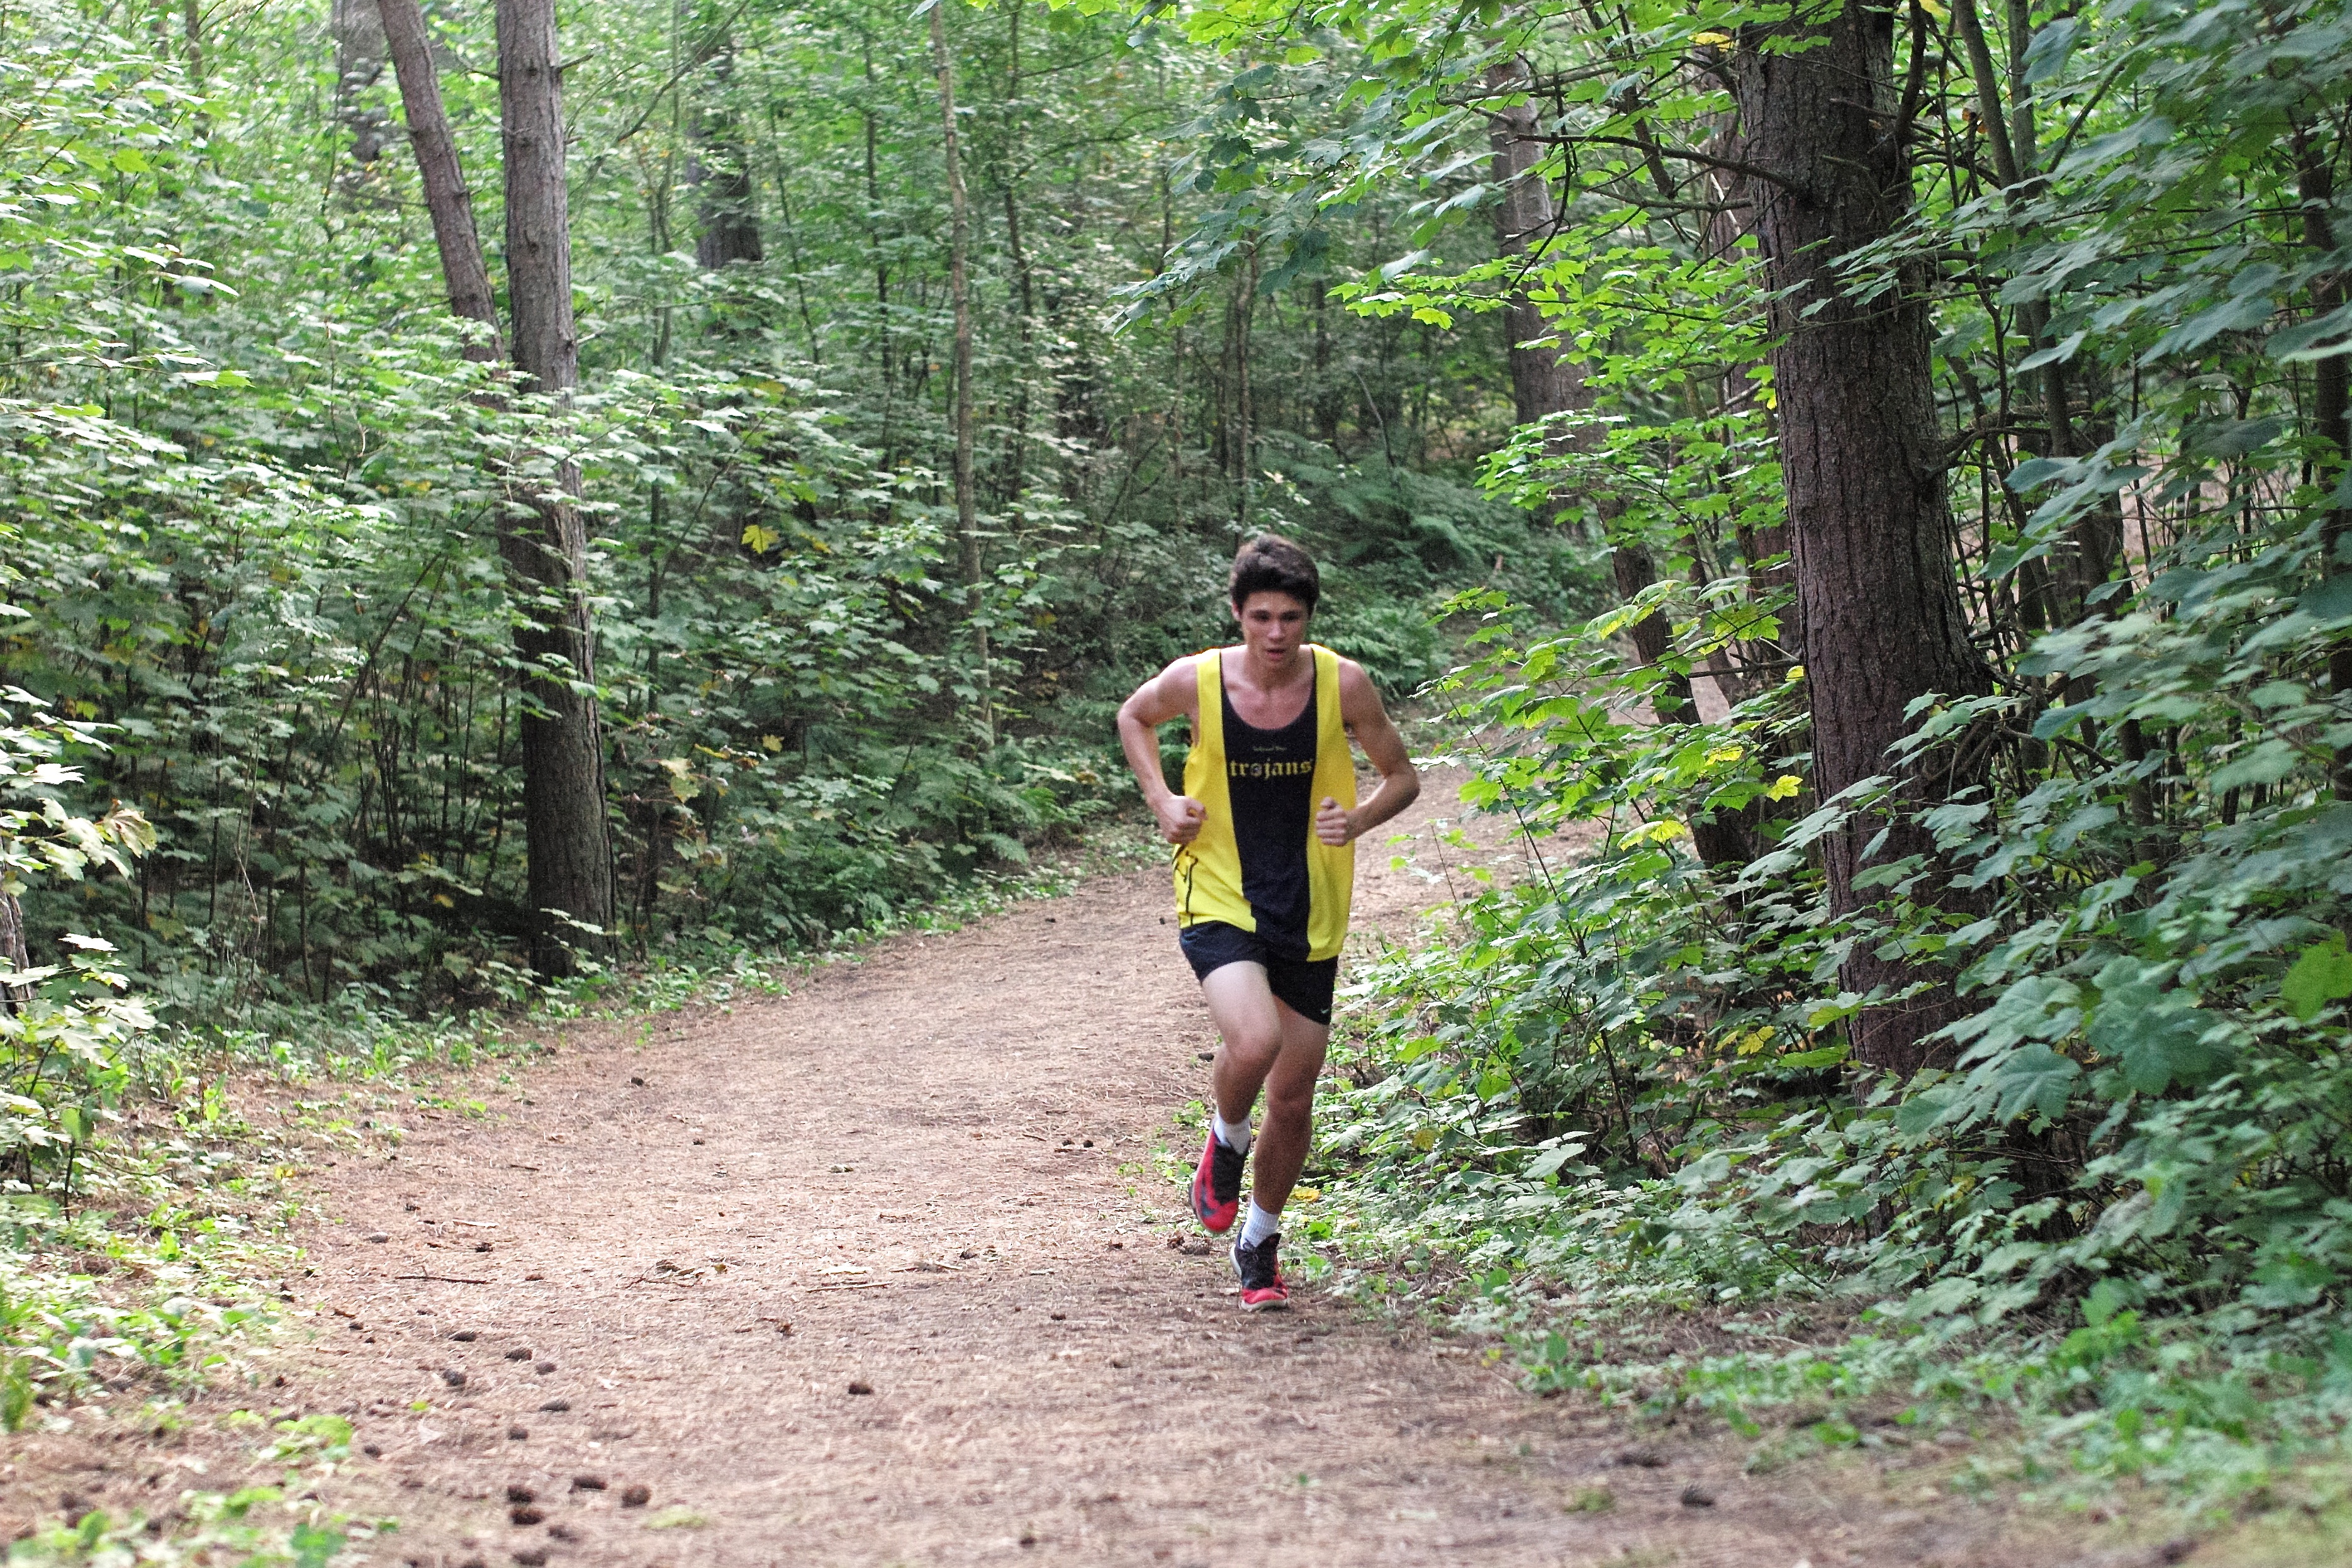
forest, walking, trail, running, country, recreation, jungle, cross, mountain bike, competition, holland, hague, netherlands, girls, m, american, sports, boys, 50, school, runners, leica, 240, summilux, wassenaar, meet, xc, mountain biking, physical exercise, human action, ultramarathon